International Kite Festival in Gujarat – Uttarayan

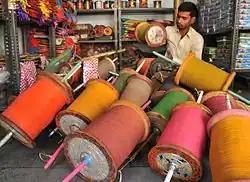
Manja (the thread with which the kite is flown) maker in a kite market, 13 January 2007

The International Kite Festival (Uttarayan) is an annual kite festival held in January in Gujarat, India, to celebrate the Uttarayan—the days in the Hindu calendar when winter begins turning to summer. Households in Gujarat typically prepare kites months in advance.